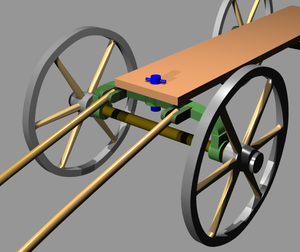
La direction d'une automobile, ou d'un véhicule routier en général, est l'ensemble des organes qui permet de modifier l'orientation de sa trajectoire et donc de prendre des virages.